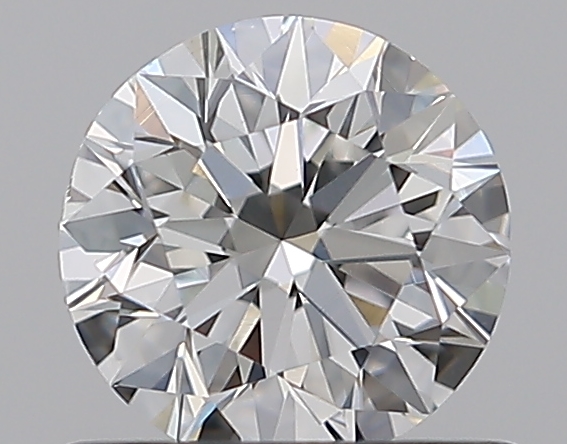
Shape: round
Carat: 0.59
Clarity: VS2
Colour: G
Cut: EX
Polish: EX
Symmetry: EX
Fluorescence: N
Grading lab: GIA
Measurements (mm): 5.31 x 5.34 x 3.34